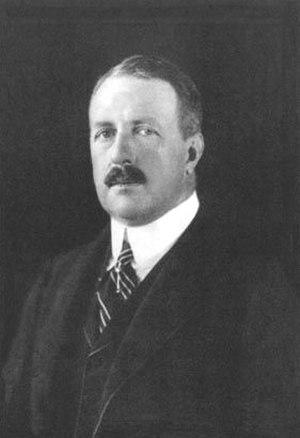
Pedro de Alcântara de Orleans e Bragança, prince du Grão-Pará, est né le 15 octobre 1875 à Petropolis et est décédé dans cette même ville le 29 janvier 1940. Il était second dans l'ordre de succession au trône impérial brésilien. Ses descendants constituent la branche aînée, dite branche de Petrópolis, de la maison d'Orléans et Bragance.
La monarchie brésilienne est abolie le 15 novembre 1889, à la suite d'un coup d'État militaire qui renverse l'empereur Dom Pedro II et établit une république. Selon la Constitution impériale, la monarchie brésilienne était héréditaire selon la primogéniture de préférence masculine parmi les descendants dynastiques de l'empereur Pedro I du Brésil, et la couronne ne pouvait être héritée que par celui qui avait la nationalité brésilienne. La constitution impériale stipule également que l'empereur et son héritier présomptif doivent être catholiques et le mariage de la princesse héritière présomptive requiert le consentement de l'empereur ou de l'Assemblée.